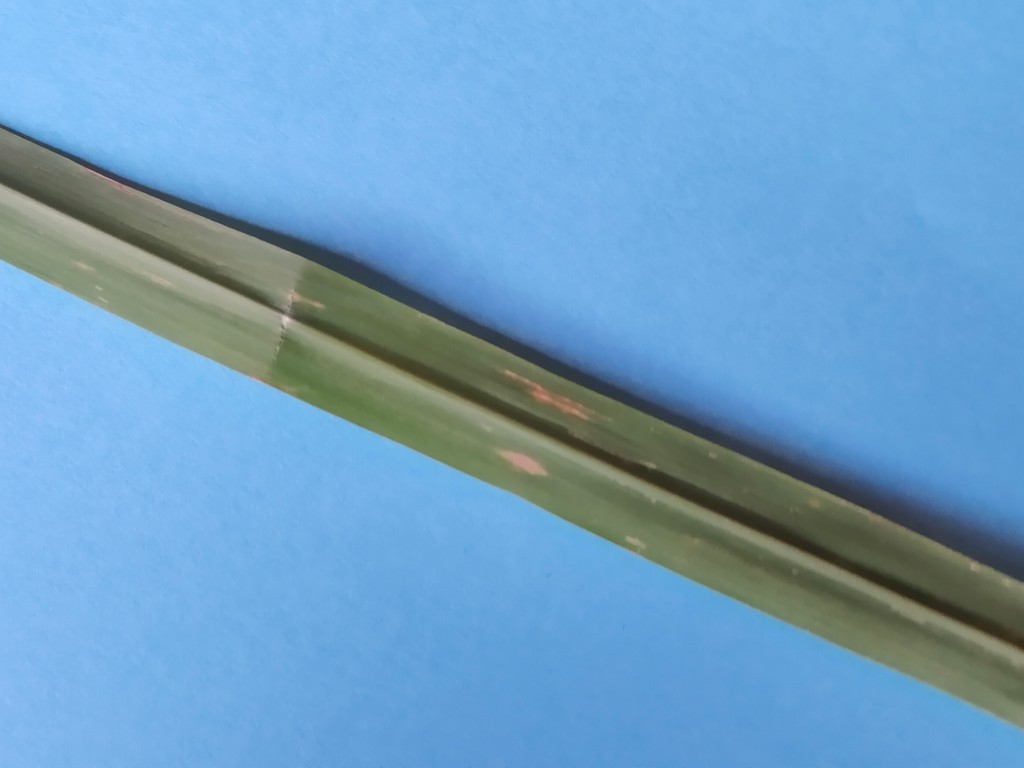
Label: Unhealthy